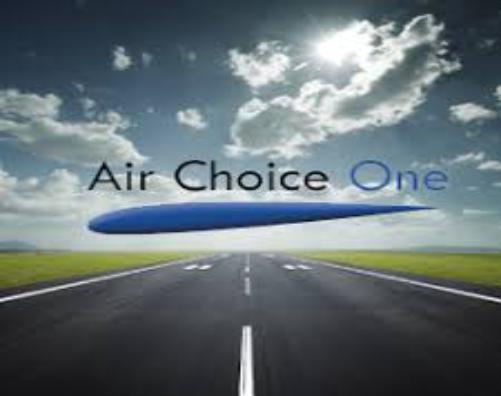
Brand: Air Choice One Airlines
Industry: Transportation